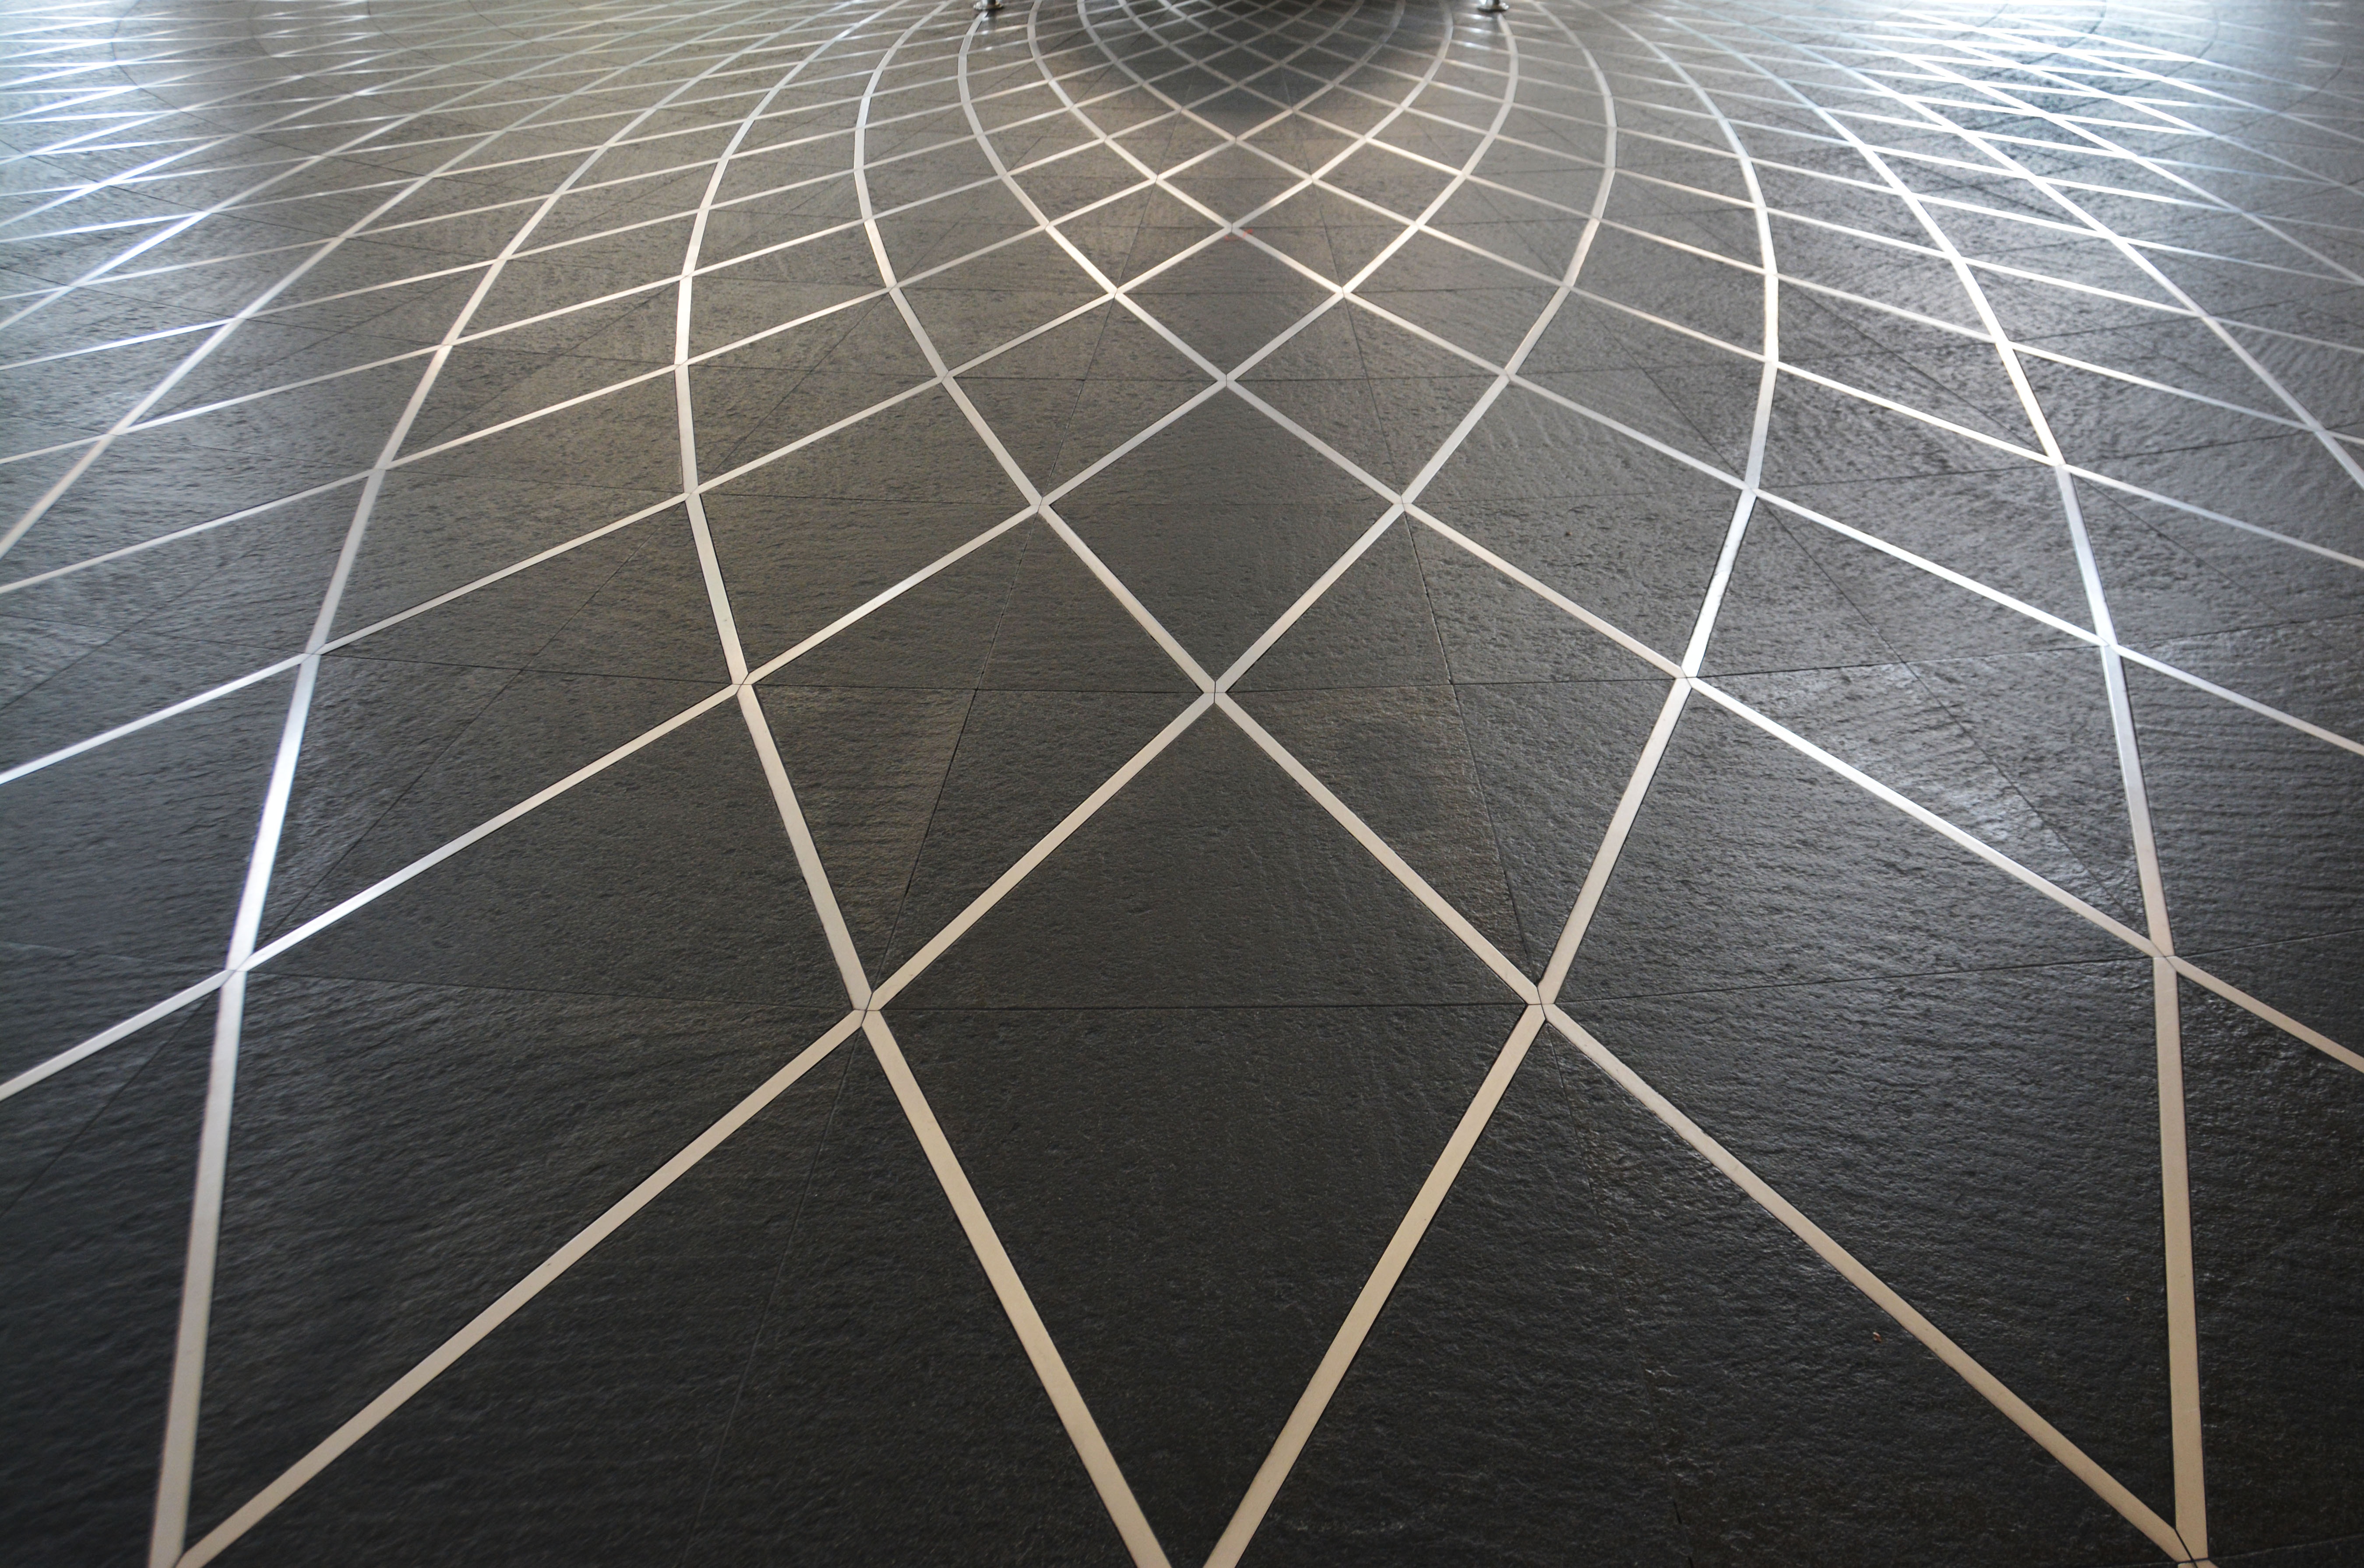
wing, light, architecture, texture, leaf, floor, interior, pattern, line, room, decor, modern, material, circle, spider web, slate, grey, lines, background, design, curves, net, symmetry, wallpaper, style, contemporary, idea, shape, unusual, curved, flooring, spacious